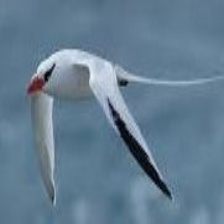
Species: RED BILLED TROPICBIRD
Scientific name: PHAETHON AETHEREU